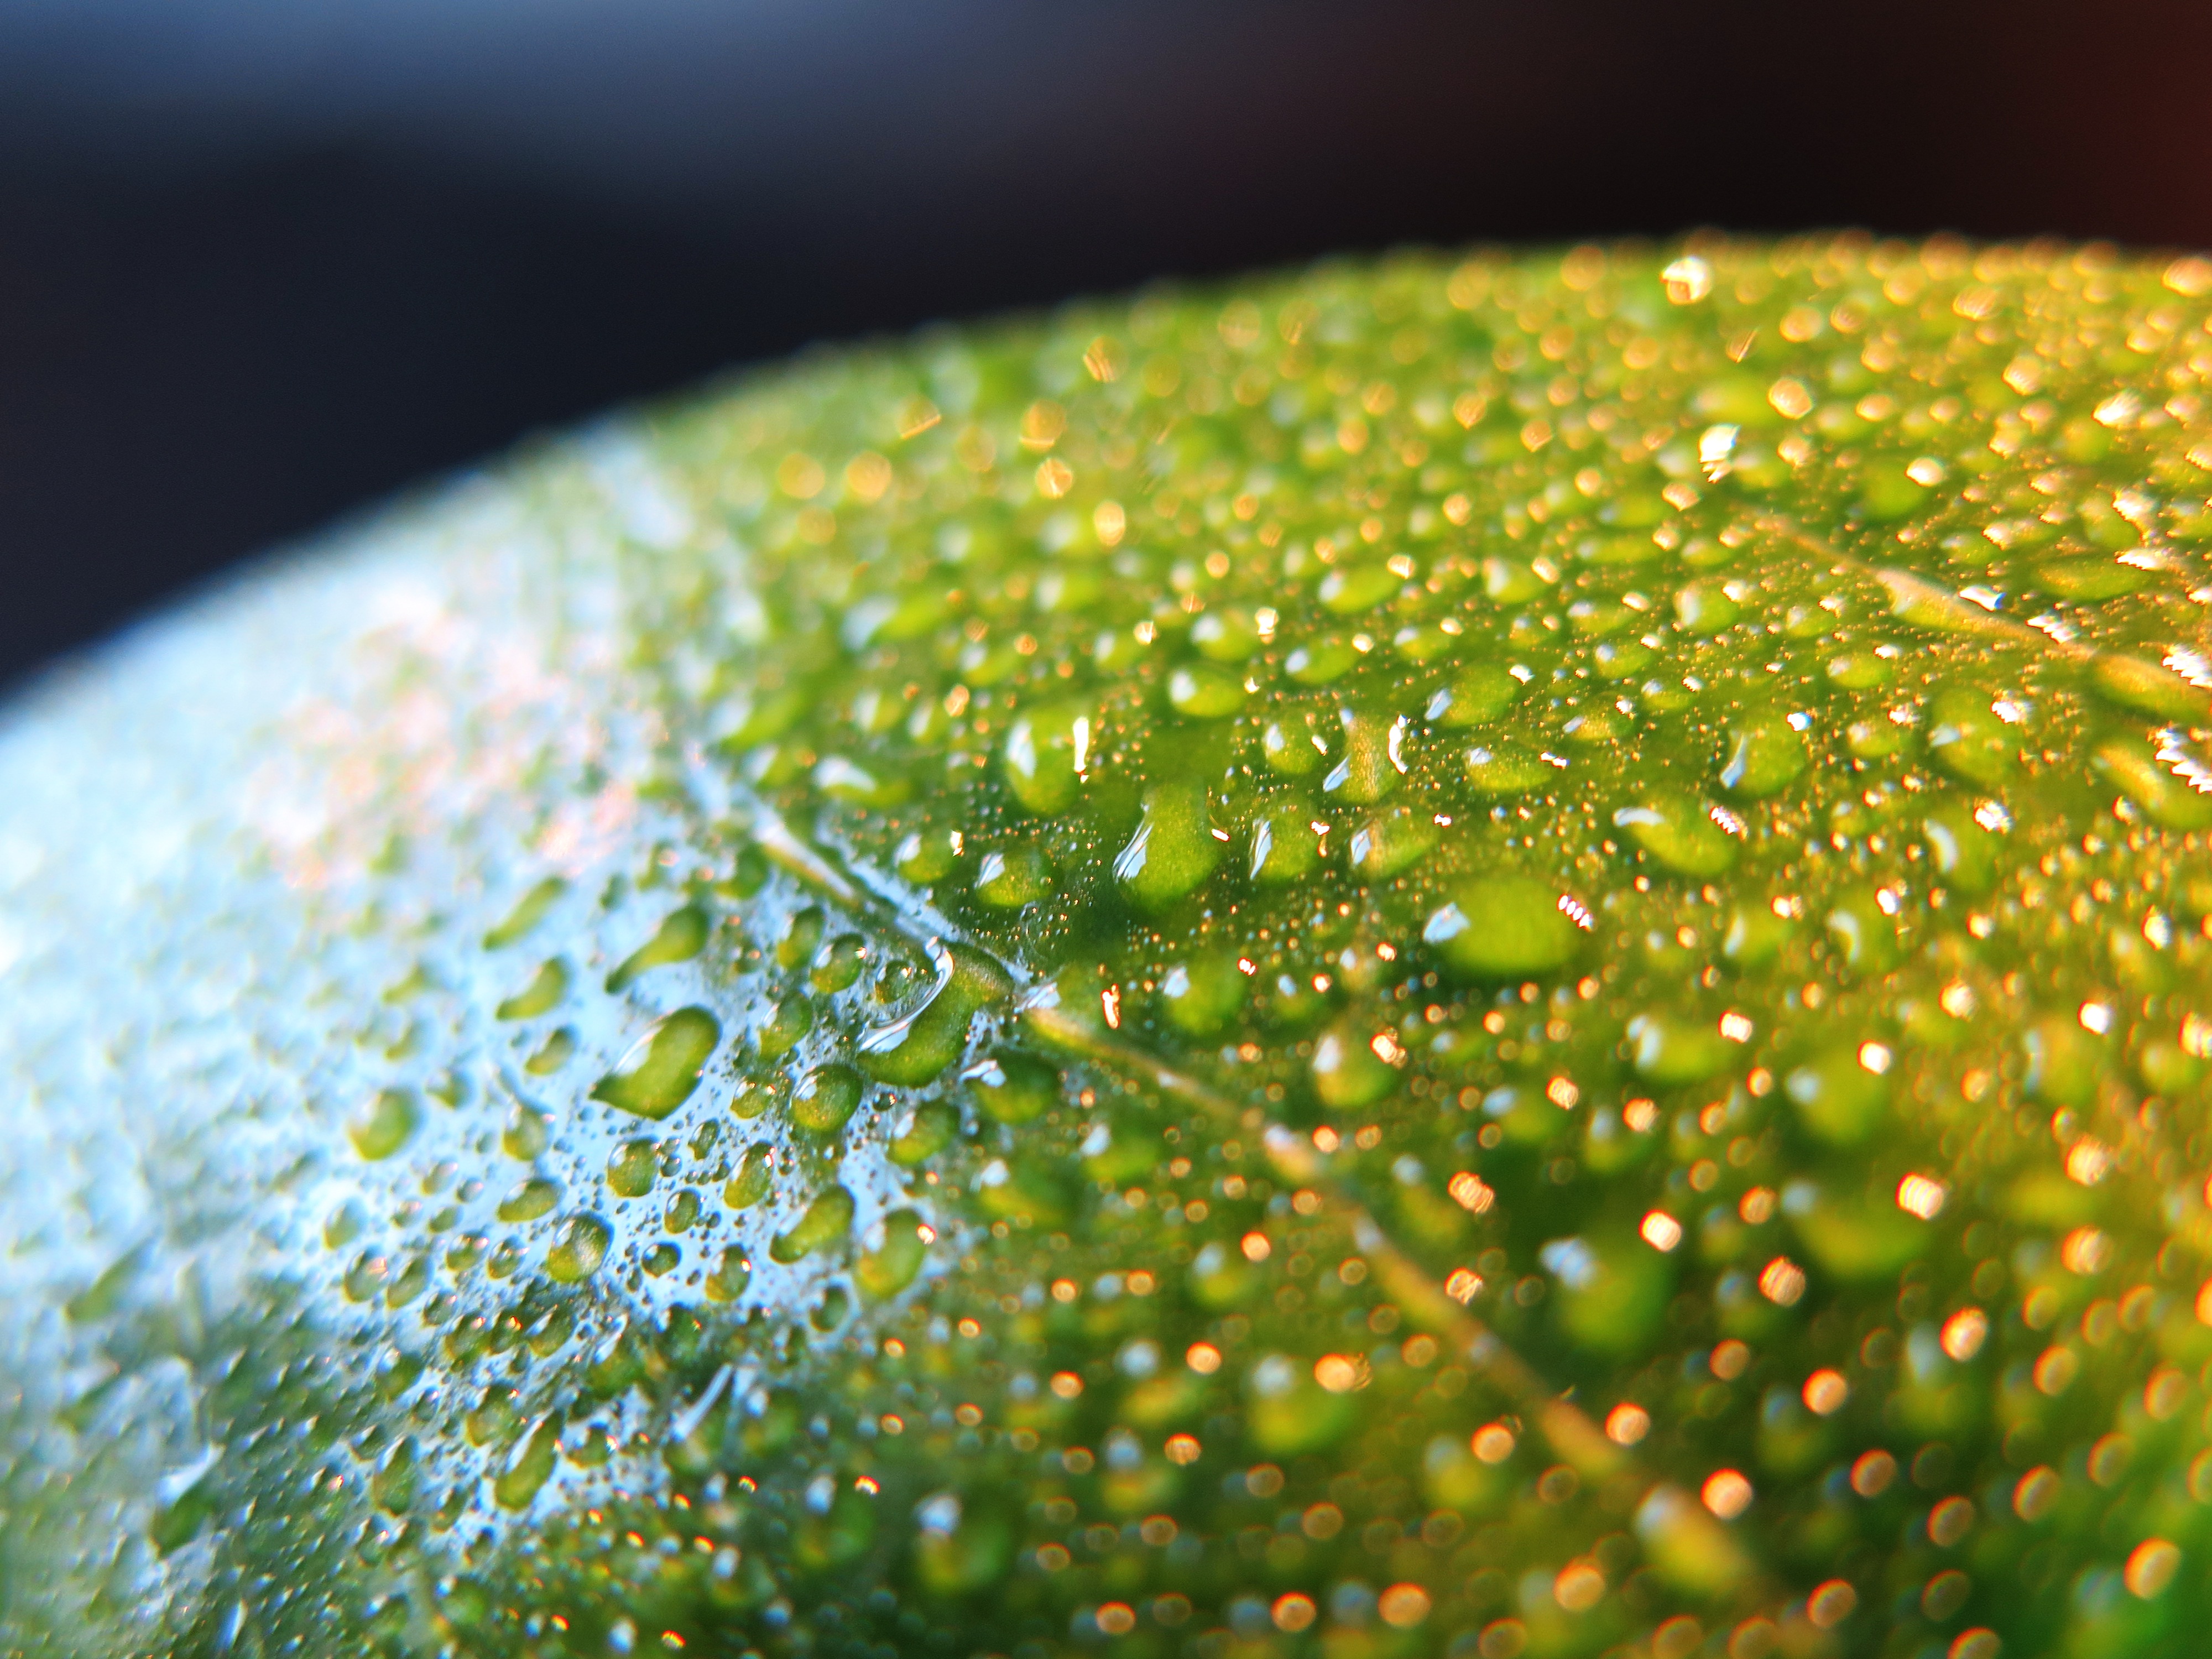
water, nature, grass, drop, dew, plant, photography, sunlight, rain, leaf, flower, pollen, green, care, botany, yellow, flora, drip, houseplant, close up, moisture, macro photography, plant stem